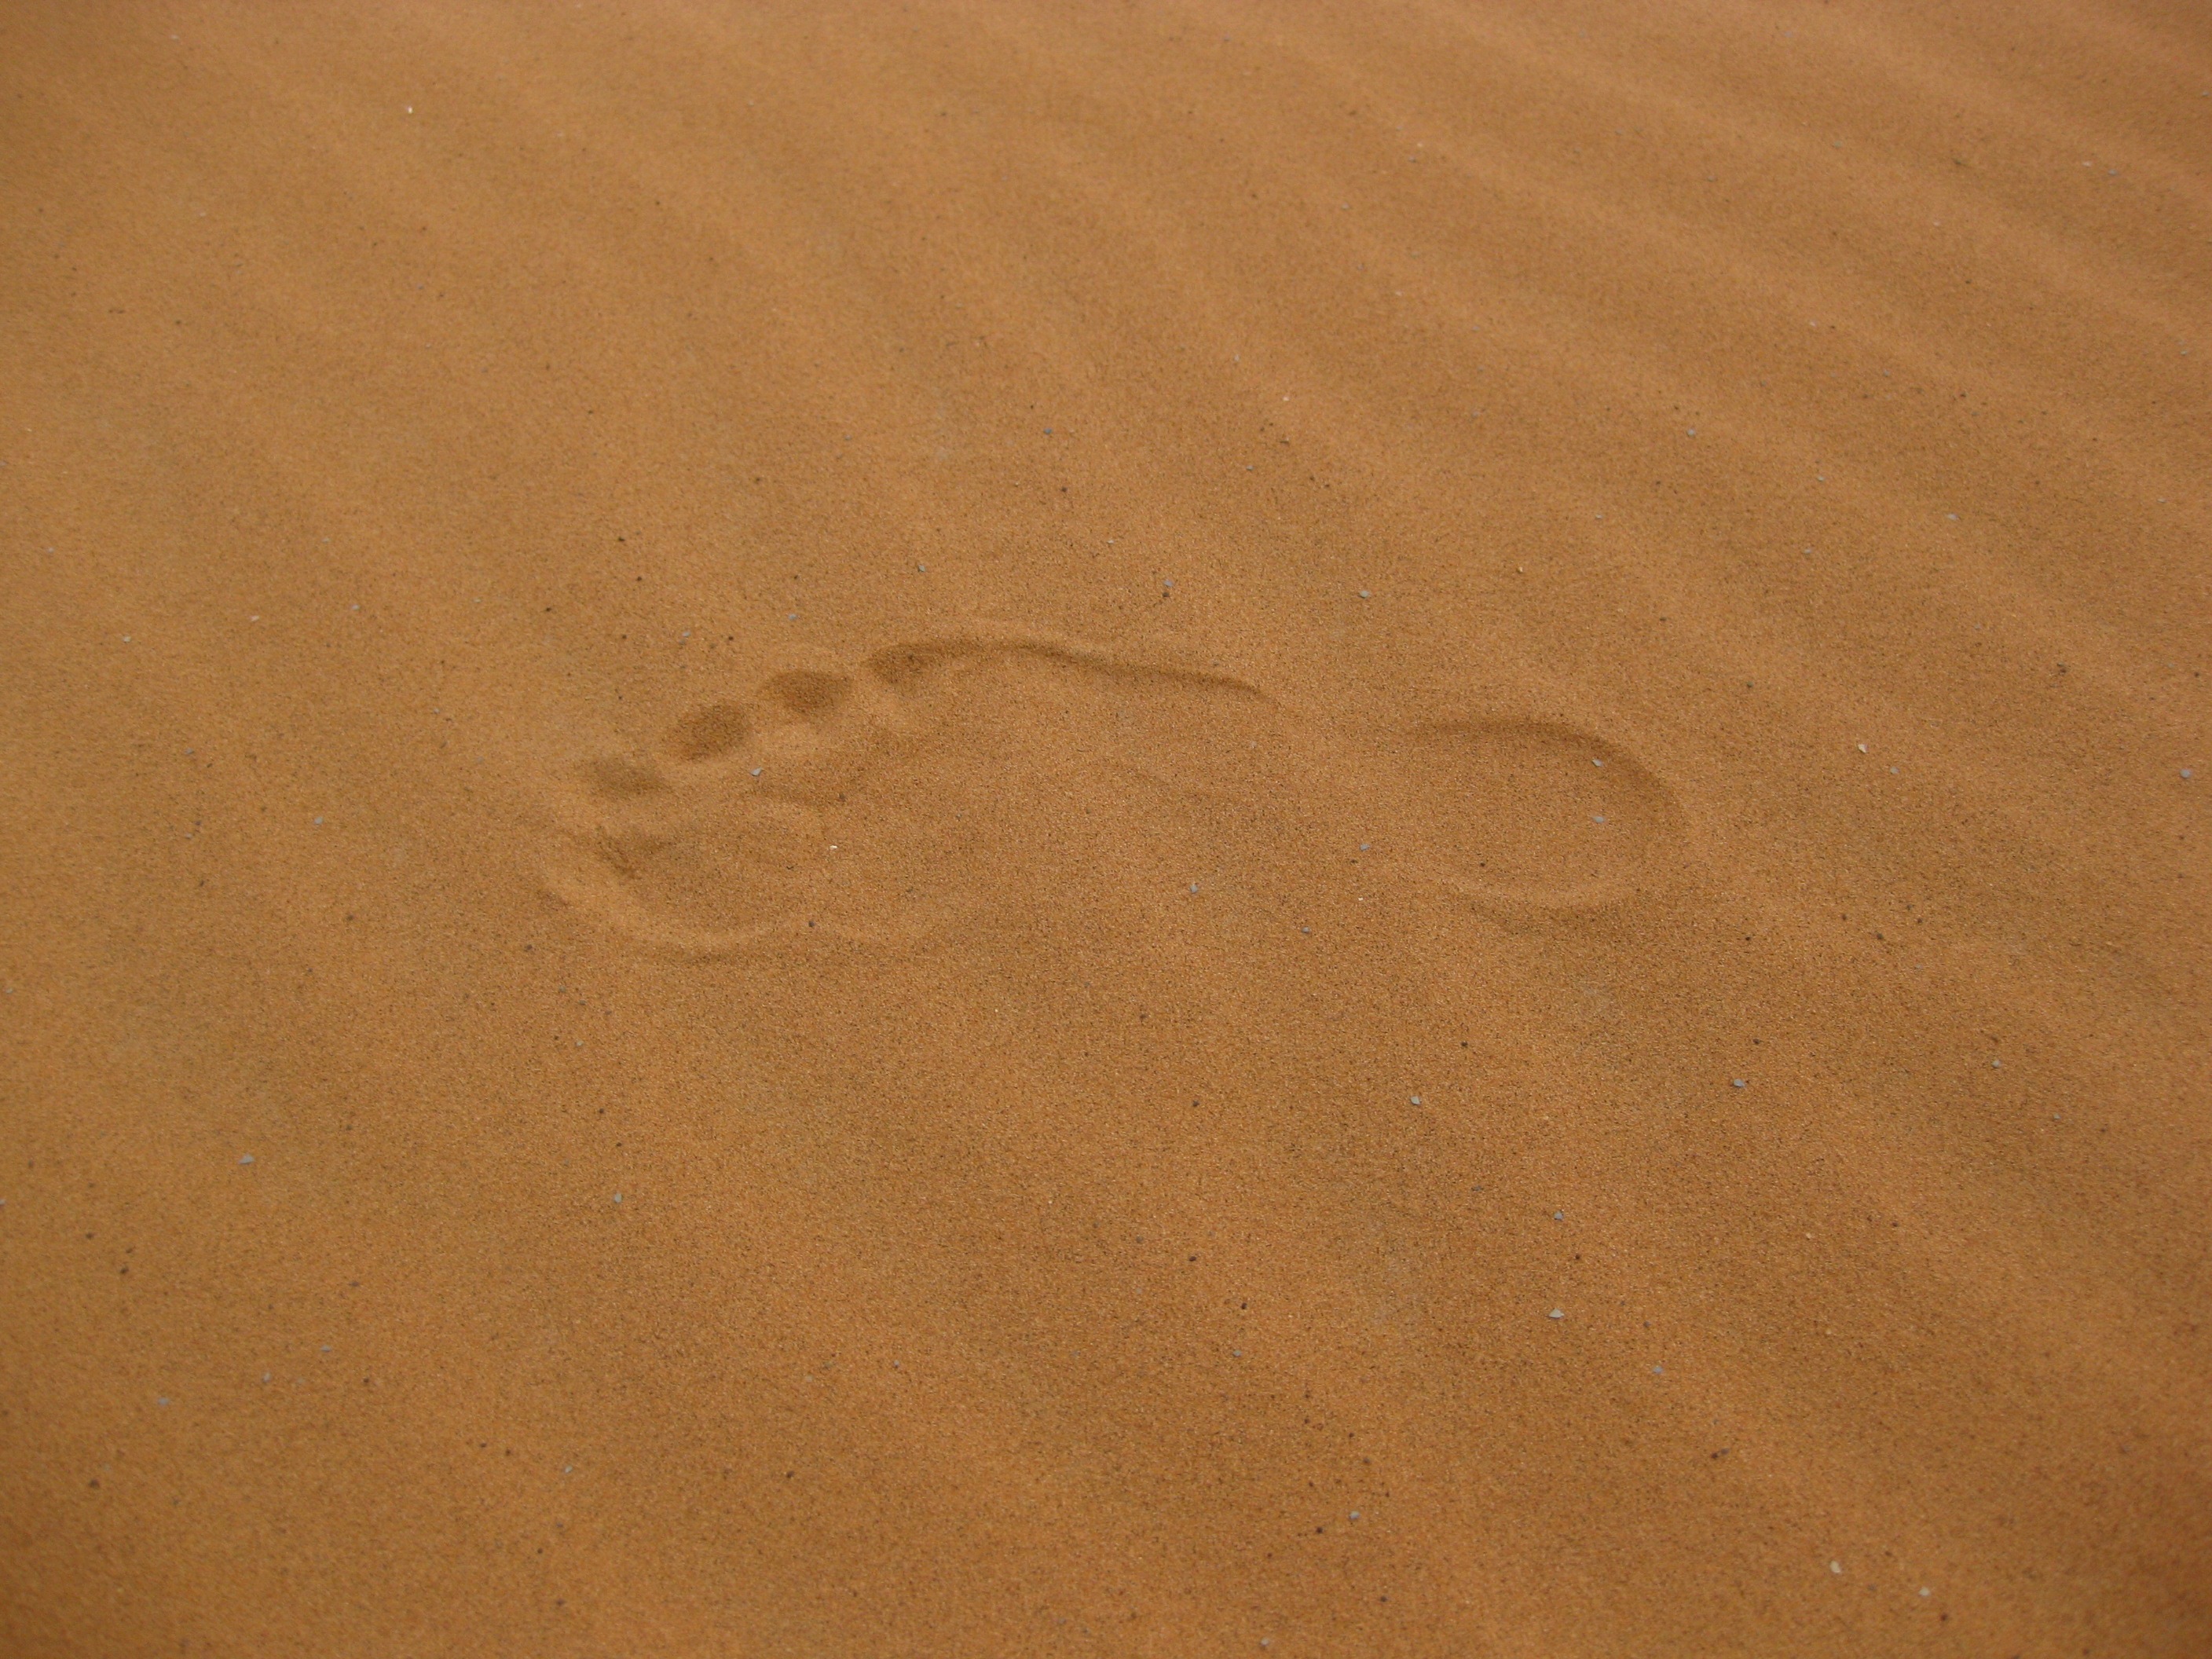
sand, wood, desert, floor, line, brown, soil, material, flooring, plywood, reprint, natural environment, aeolian landform, laminate flooring